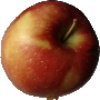
Label: Apple Braeburn 1